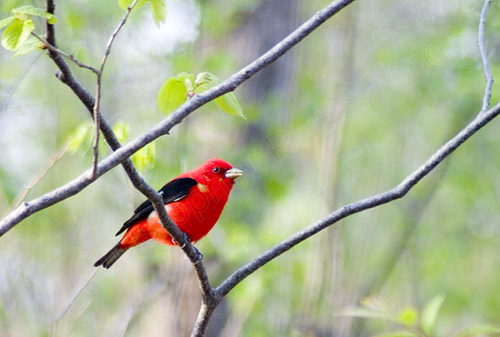
this bird has a bright red coloring with black wings and tail.
this bright red bird has black wings and rectrices, and a yellow bill.
this is a red bird with a black wing and a white beak.
this is a red bird with a black wingbar and a brown bill
this is a fat red bird with black wings and tail.
this bird has a white bill and a red breast and belly.
a small bright red bird with dark black primaries and a black tail.
a small bright red bird with black wings.
this is a beautiful red bird with black wings and tail.
a small red bird, with black wings, and a pointed bill.
Species: Scarlet Tanager